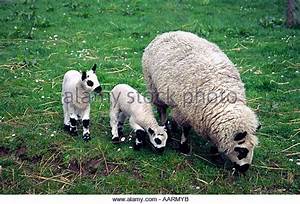
Label: sheep